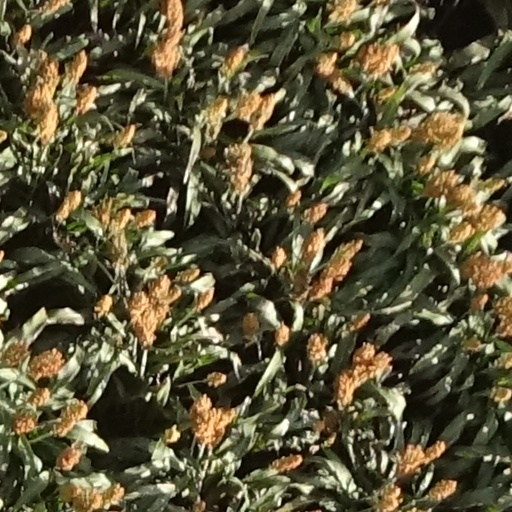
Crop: sorghum